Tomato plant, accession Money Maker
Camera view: vertical (180 deg); turntable rotation: 30 degrees
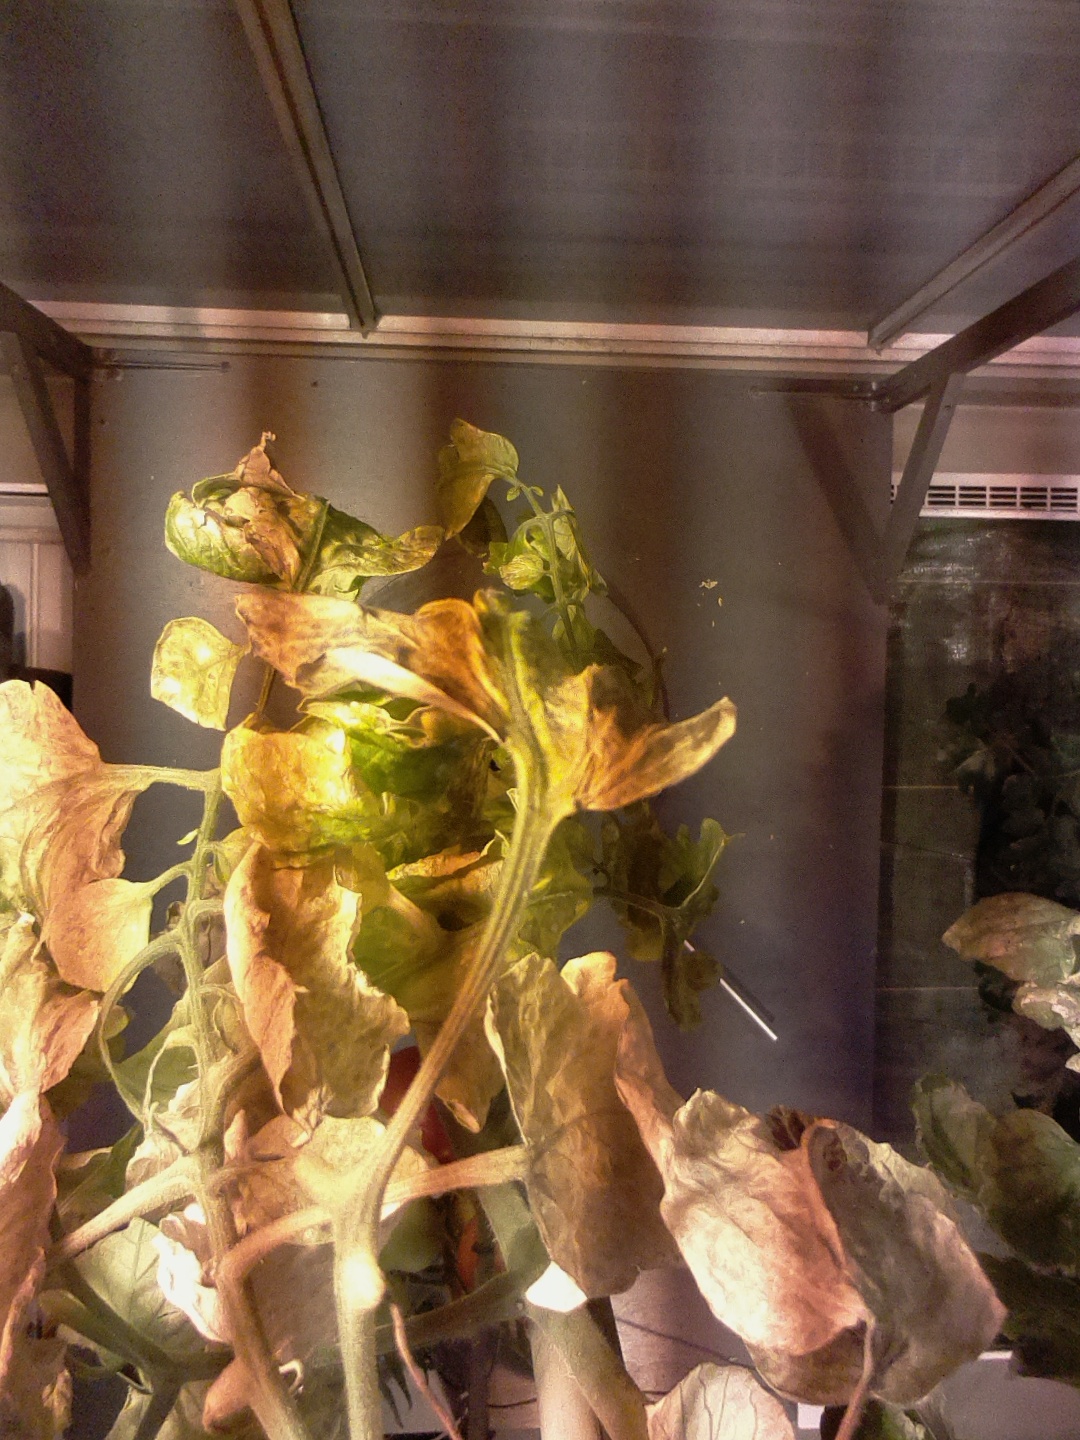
BBCH growth stage 85: 50%-60% of fruits show typical fully ripe color